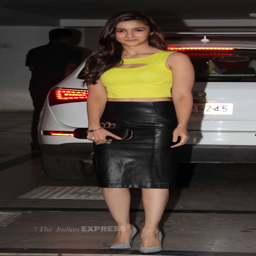
actor in a neon yellow top and leather skirt at birthday bash .